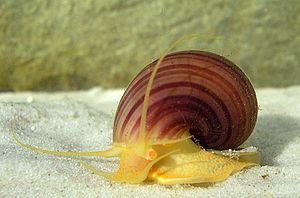
Le terme escargot est un nom vernaculaire qui en français désigne des gastéropodes à coquille, généralement terrestres et appelés aussi des limaçons, ou colimaçons par opposition aux limaces. Ce sont tous des mollusques, quelle que soit leur taille ou leur forme. 40 % des mollusques étant des escargots terrestres, certains escargots toutefois sont des espèces aquatiques, plutôt d'eau douce : Basommatophora tels les limnées ou les planorbes, souvent appelés « escargots nettoyeurs » par les amateurs d'aquariophilie. La plupart des escargots sont phytophages, quoique quelques espèces soient omnivores, zoophages ou détritivores.
Pomacea, est un genre de mollusques gastéropodes d'eau douce. On appelait ce genre Ampullarius ou Ampullaria, avant que le terme ne devienne obsolète.
Les Ampullariidae sont une famille de gastéropodes d'eau douce vivant dans les zones amphibies tropicales et subtropicales. On retrouve aussi certaines espèces en aquariophilie.